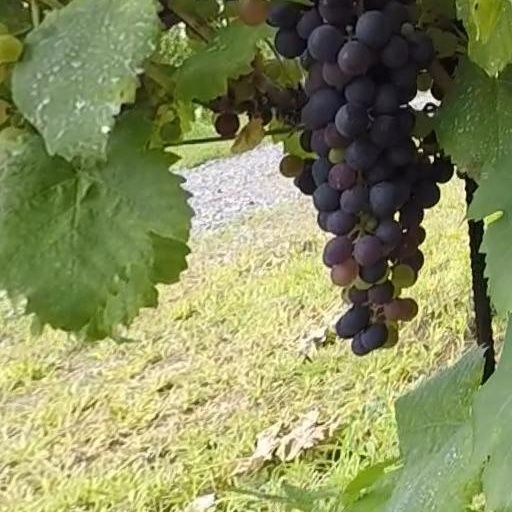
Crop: grape